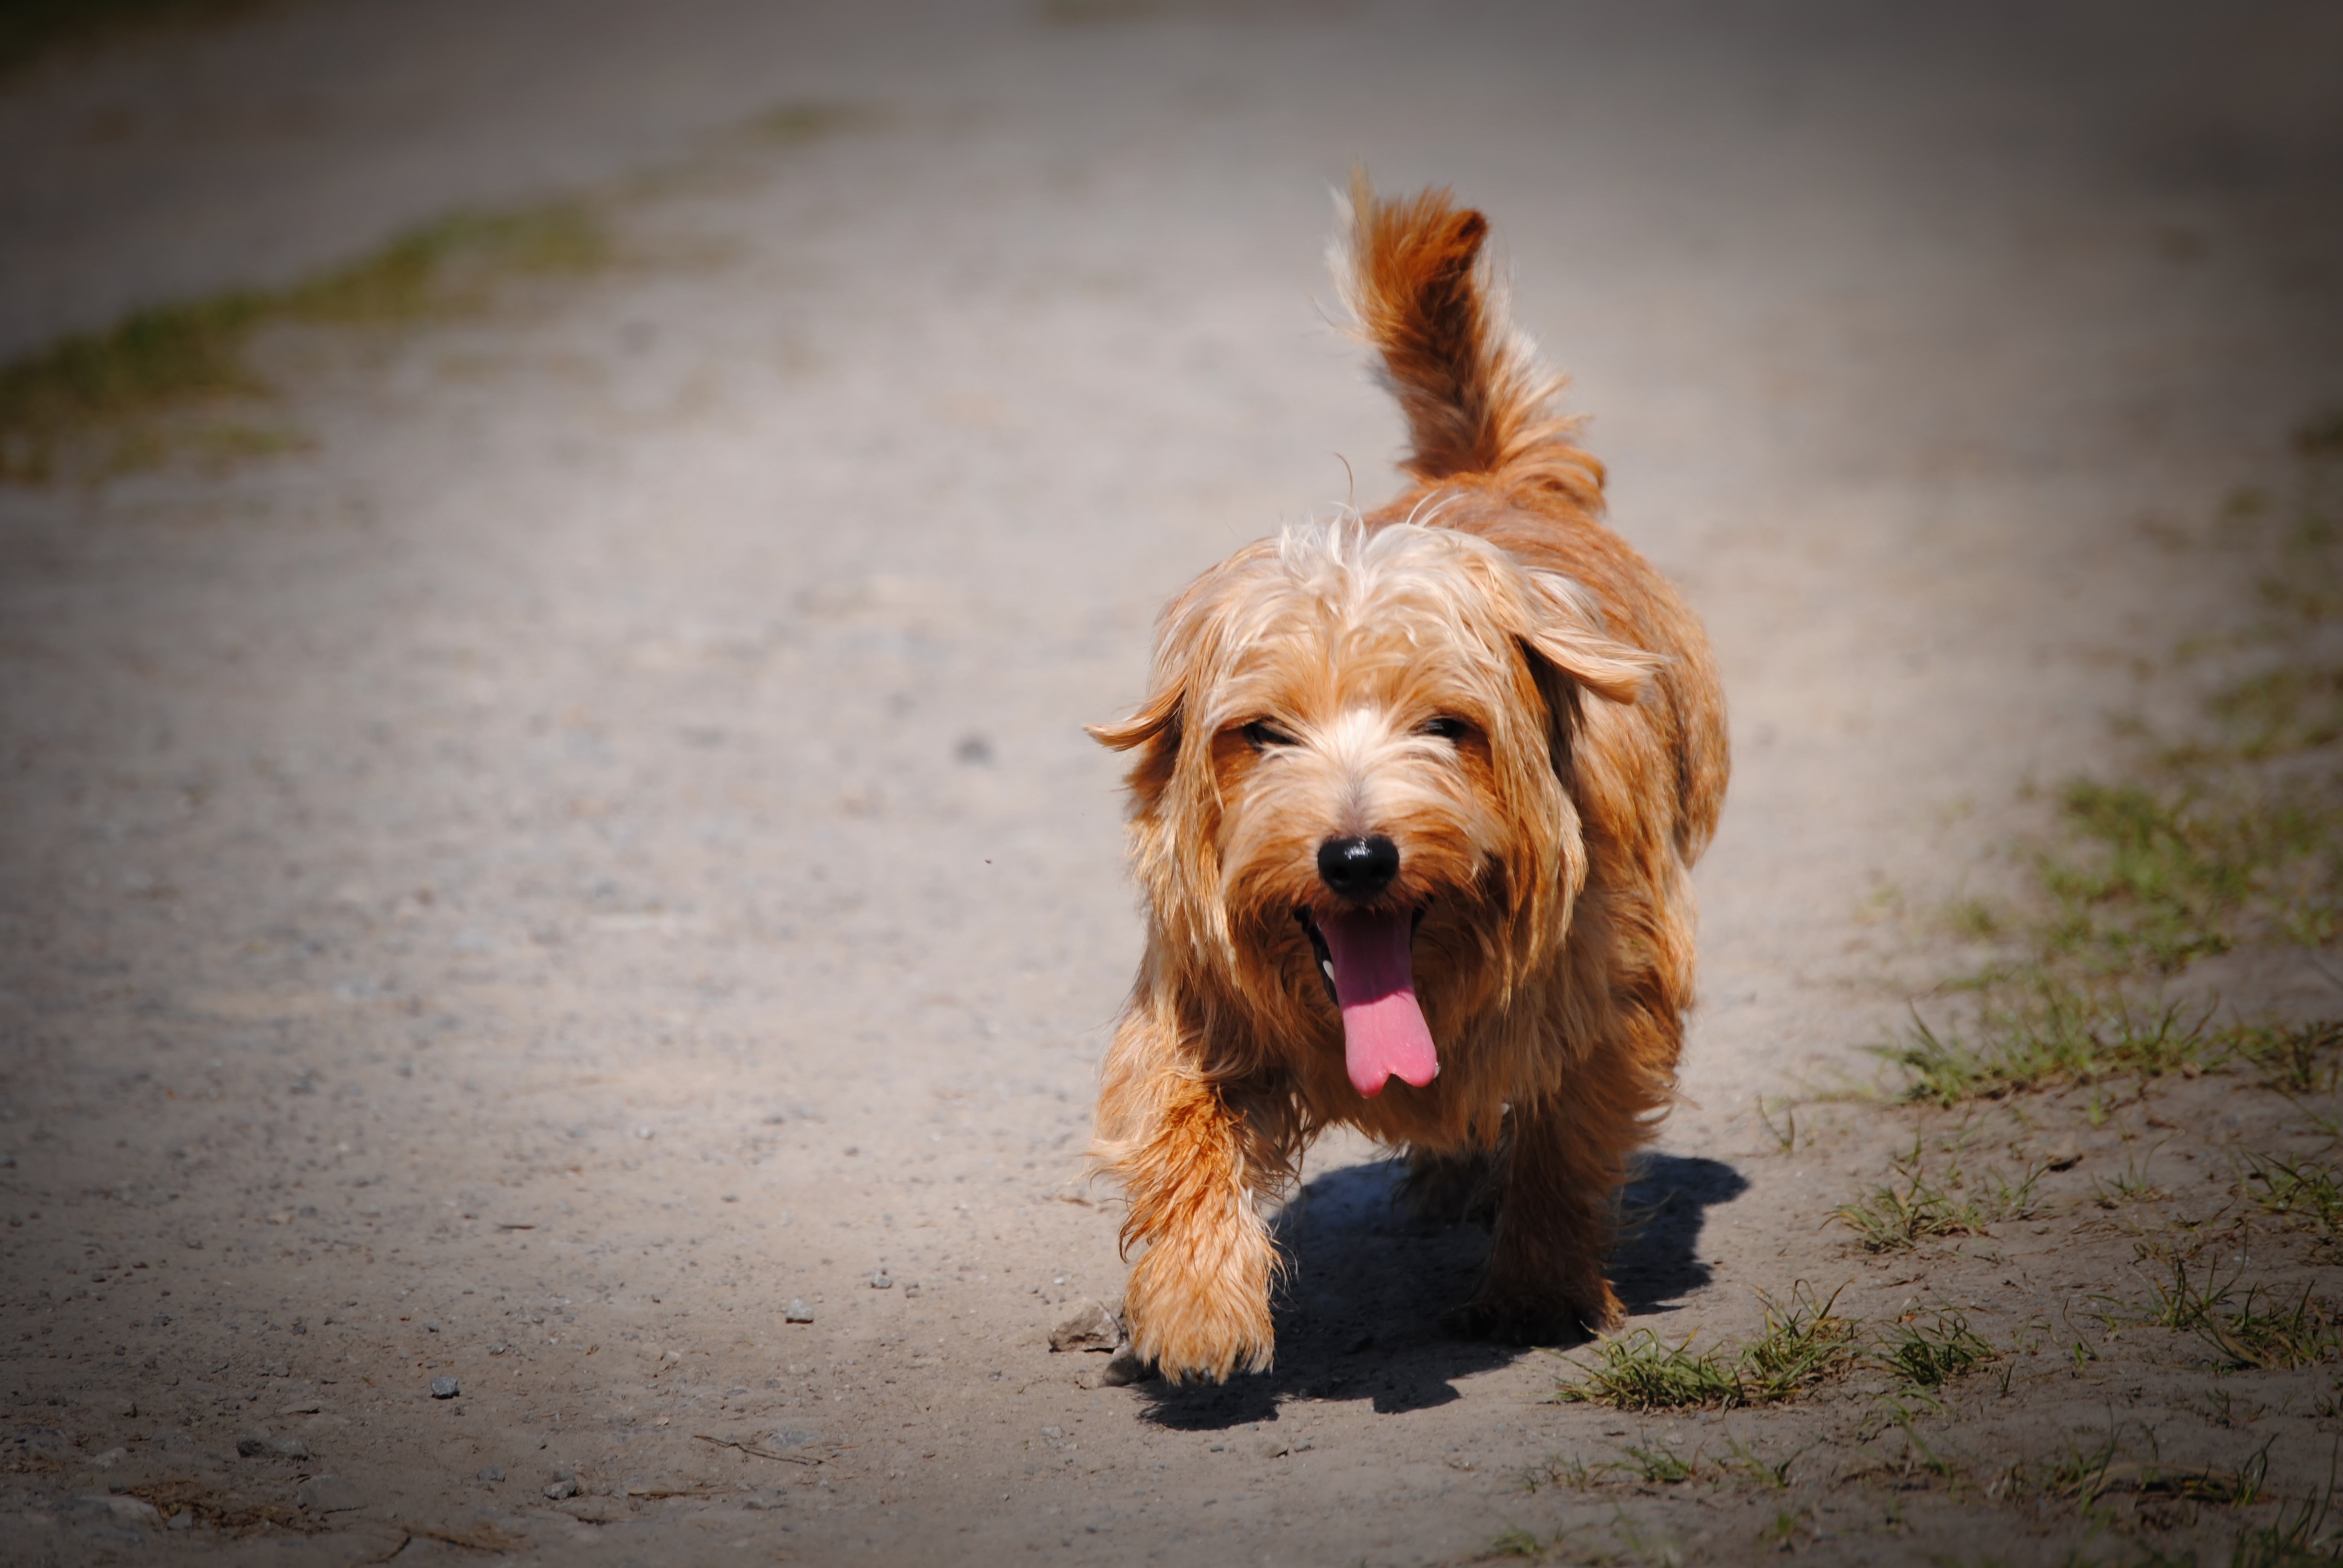
nature, sun, warm, sweet, puppy, dog, animal, summer, dry, walk, pet, fur, small, mammal, heat, thirsty, hot, vertebrate, creature, thirst, animal world, terrier, drought, companion, hundeportrait, cockapoo, dog like mammal, dog crossbreeds, norfolk terrier